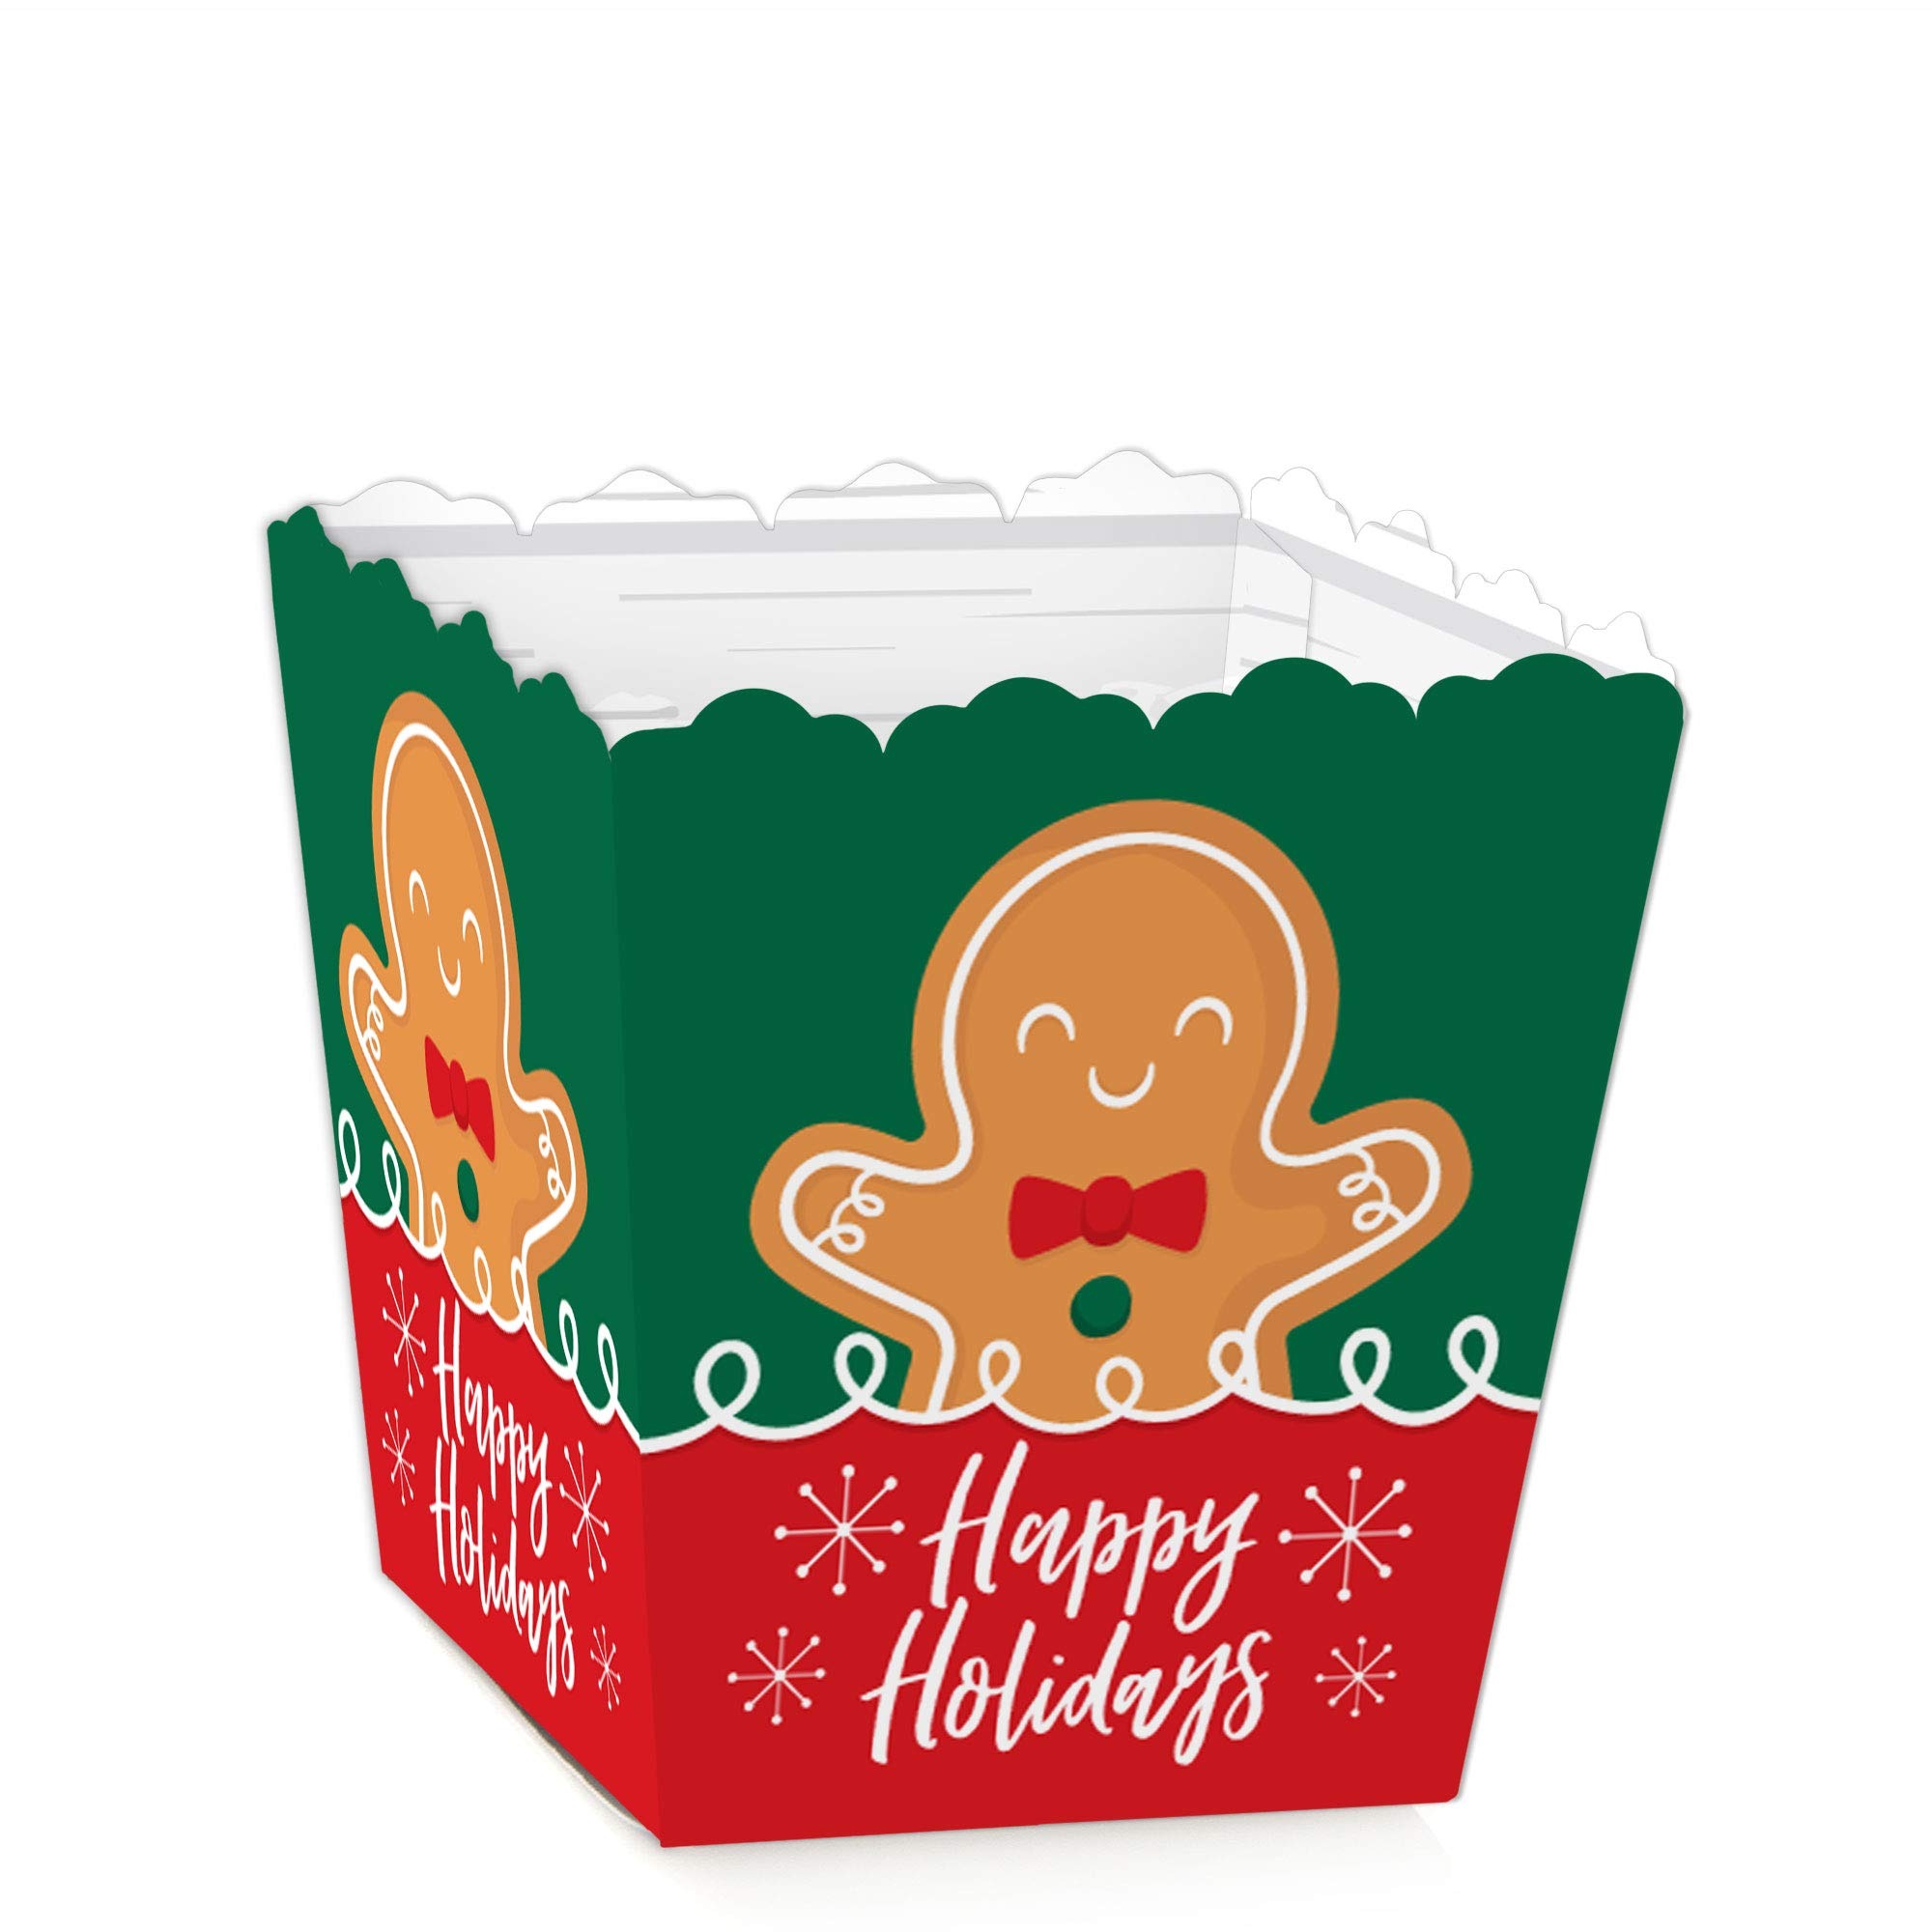
Item Name: Big Dot of Happiness Gingerbread Christmas - Party Mini Favor Boxes - Gingerbread Man Holiday Party Treat Candy Boxes - Set of 12
Bullet Point 1: Gingerbread Christmas Mini Candy Boxes INCLUDES 12 Ginger Bread favor boxes. Gingerbread Christmas mini candy treat boxes are perfect for any event. The gingerbread theme is great for a Gingerbread Man Holiday.
Bullet Point 2: Gingerbread Christmas favor mini candy boxes SIZE 2.75 inches tall x 3 inches square at the top. The unique design makes these 12 Christmas gingerbread party favor boxes a must-have for any Gingerbread Man Holiday.
Bullet Point 3: CANDY BOX PARTY SUPPLIES: Gingerbread Christmas candy boxes will hold a variety of party food. Fill them with sweet treats or salty snacks. Candies and other goodies will look amazing on your candy buffet with these gingerbread man party favor boxes.
Bullet Point 4: PREMIUM PARTY FAVOR BOXES: Gingerbread Christmas candy boxes are professionally printed on heavy-duty card stock paper with a photo-like shine. They are hand-folded and individually inspected, then carefully packaged. Candy boxes will arrive flat, partially assembled. Finishing assembly is required but it is easy.
Bullet Point 5: MADE IN AMERICA: Gingerbread Christmas - Mini Candy Boxes Party Favors are designed and manufactured at our Wisconsin facility using materials that are Made in America.
Product Description: Include the display of sweet treats into your party decor by using our Gingerbread Christmas - Party Mini Favor Boxes - Gingerbread Man Holiday Treat Candy Boxes! These boxes, measuring 3 inches by 2.75 inches, and sold in sets of 12, are the perfect size for your favorite bite sized candy or treat! Display several in a grouping on a candy buffet table allowing guests to sample several treats or send each person home with their own individual treat box! Printed with our original artwork, these boxes are created with a heavy-duty satin paper that gives the finished product a photo like shine! The perfect complement to any celebration, you’ll love our themed party candy boxes!
Value: 12.0
Unit: Count

Price: 13.99